Tej Tadi

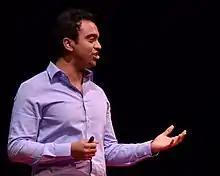
Tej Tadi in 2014

Tej Tadi is the CEO of MindMaze, a company that generates 30M a year in revenue from its computing platform. The company is valued at over $1.6 billion.